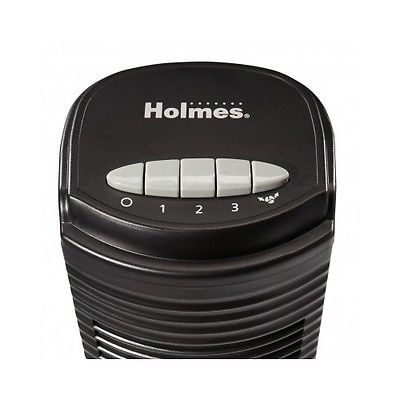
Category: fan